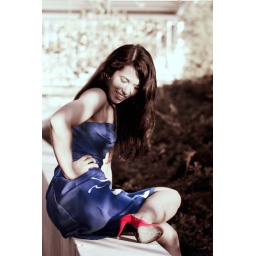
My newest model, Sarah Elizbaeth, in a blue dress from 1962 at the Olympic Sculpture Park, Seattle.